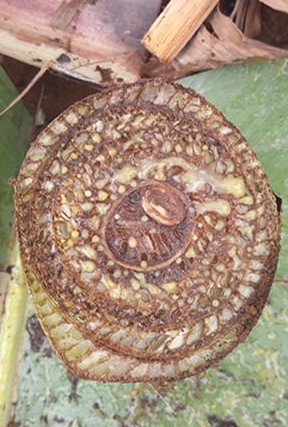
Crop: unknown
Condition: banana_panama_disease